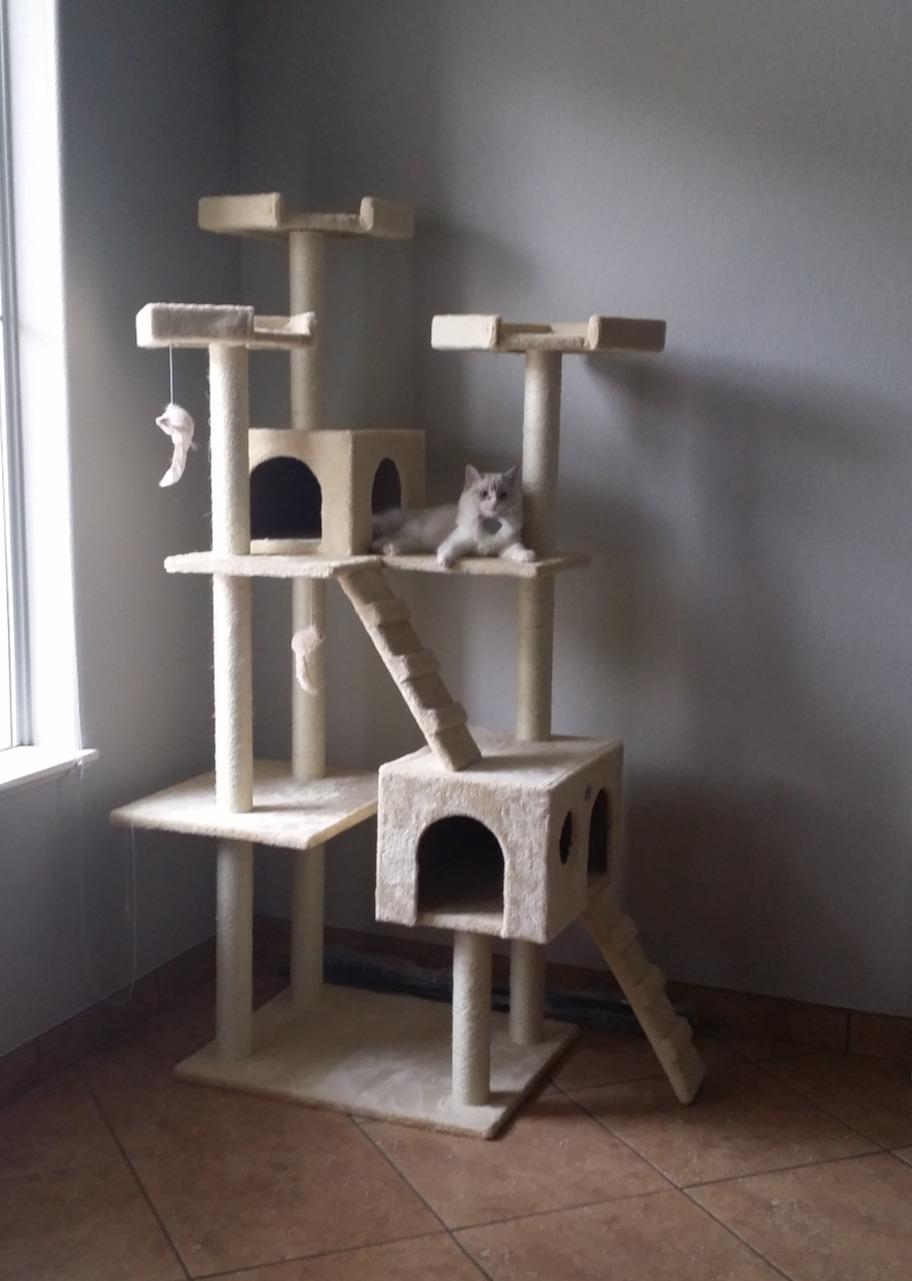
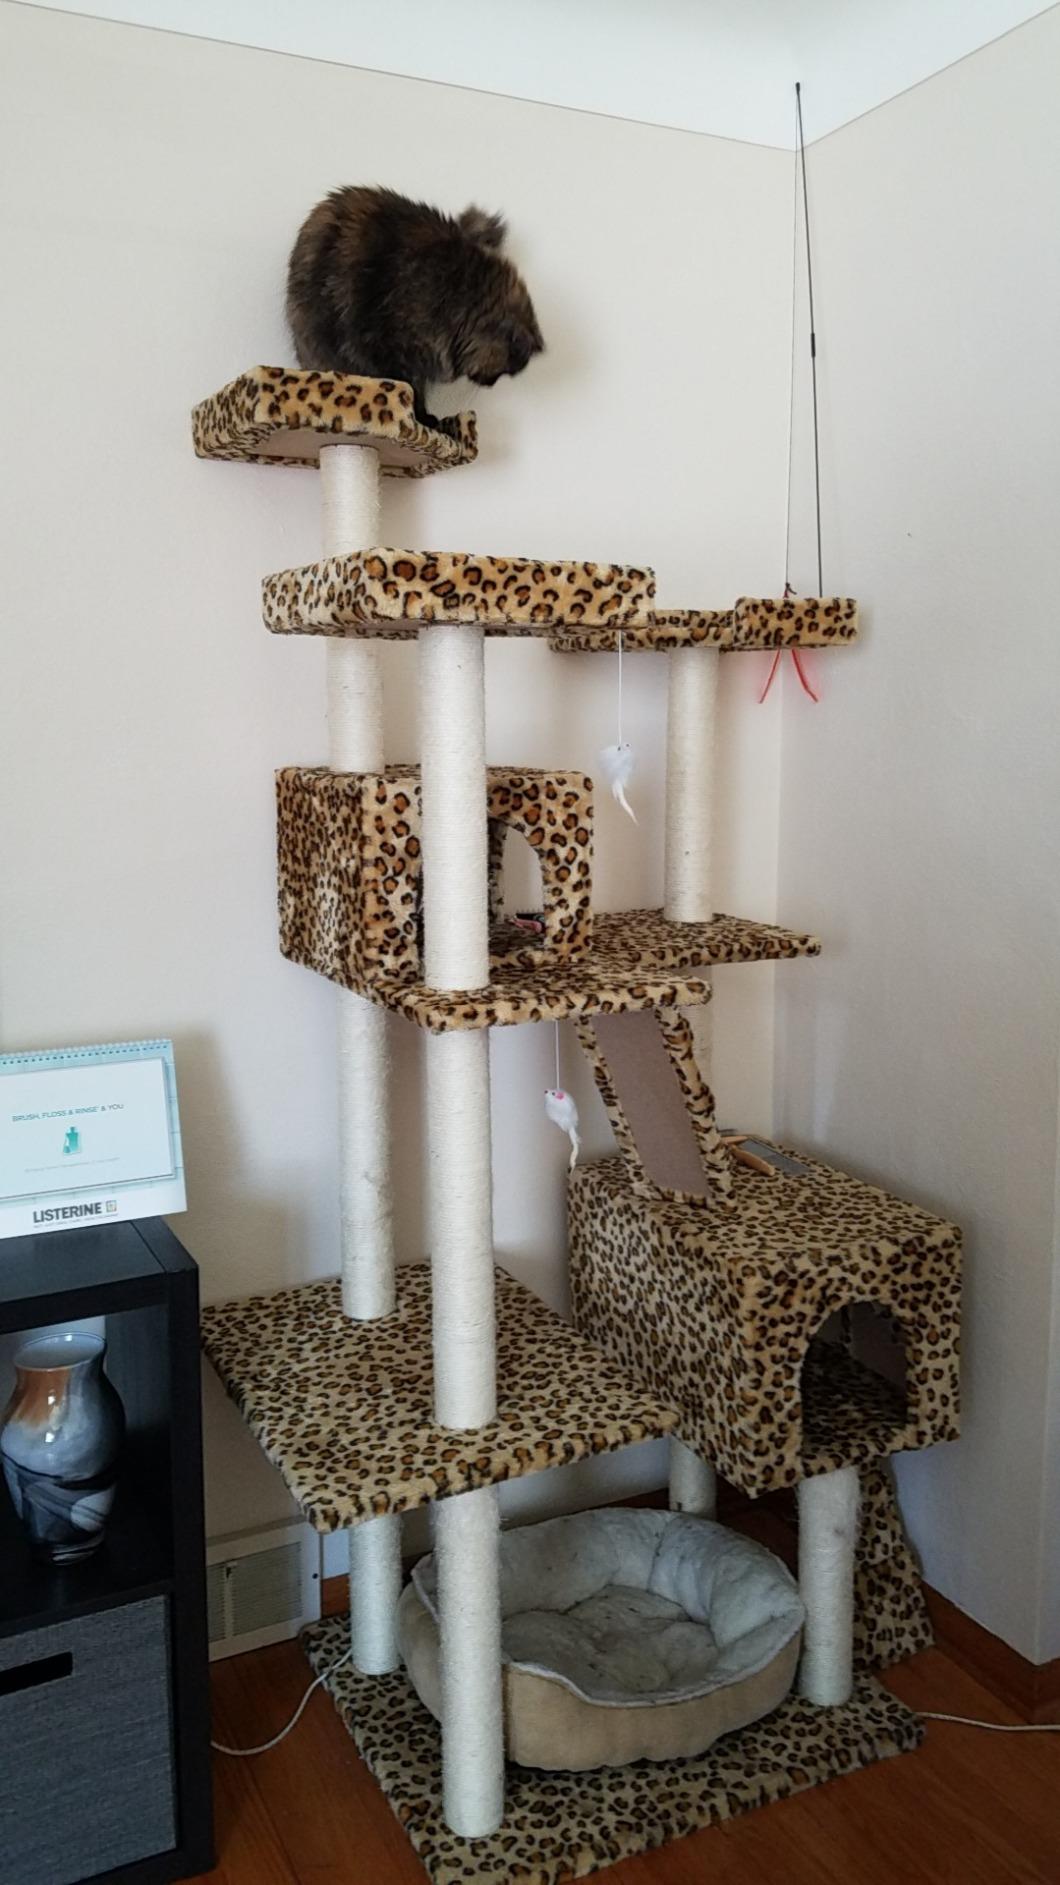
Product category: items_cat tree
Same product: no